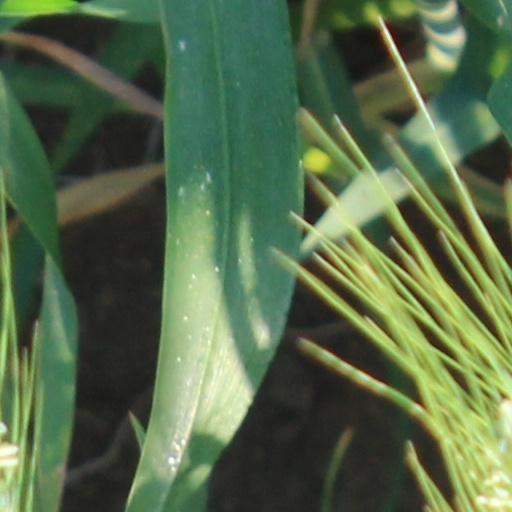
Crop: wheat